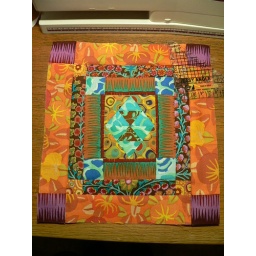
my round3 fabrics: Persmmon orange and Mirage stripe brown by Kaffe Fassett